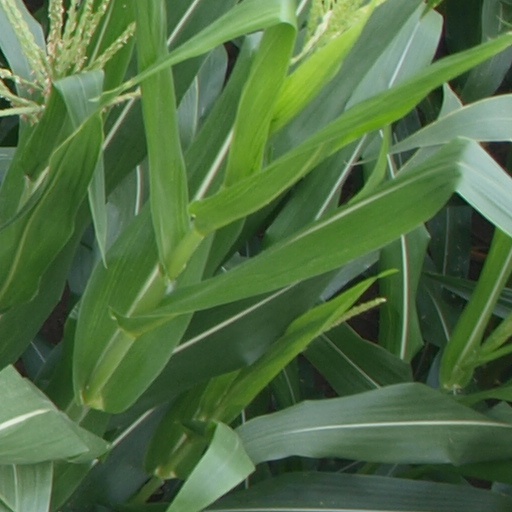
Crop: maize; corn